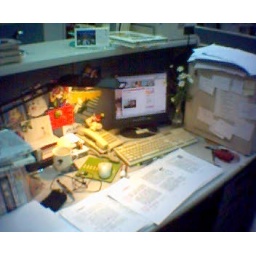
my desk in office